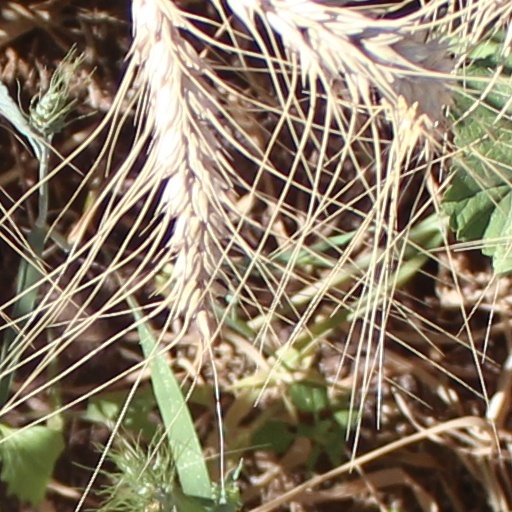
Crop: wheat